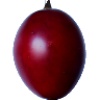
Label: Tamarillo 1